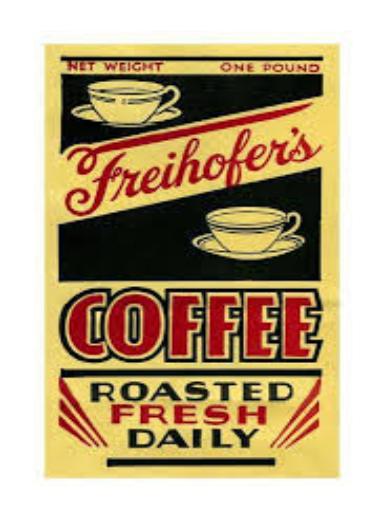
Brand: Freihofers
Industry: Food